Political Fictions

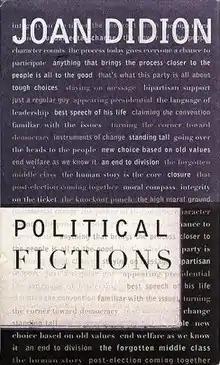
First edition

Political Fictions is a 2001 book of essays by Joan Didion on the American political process.